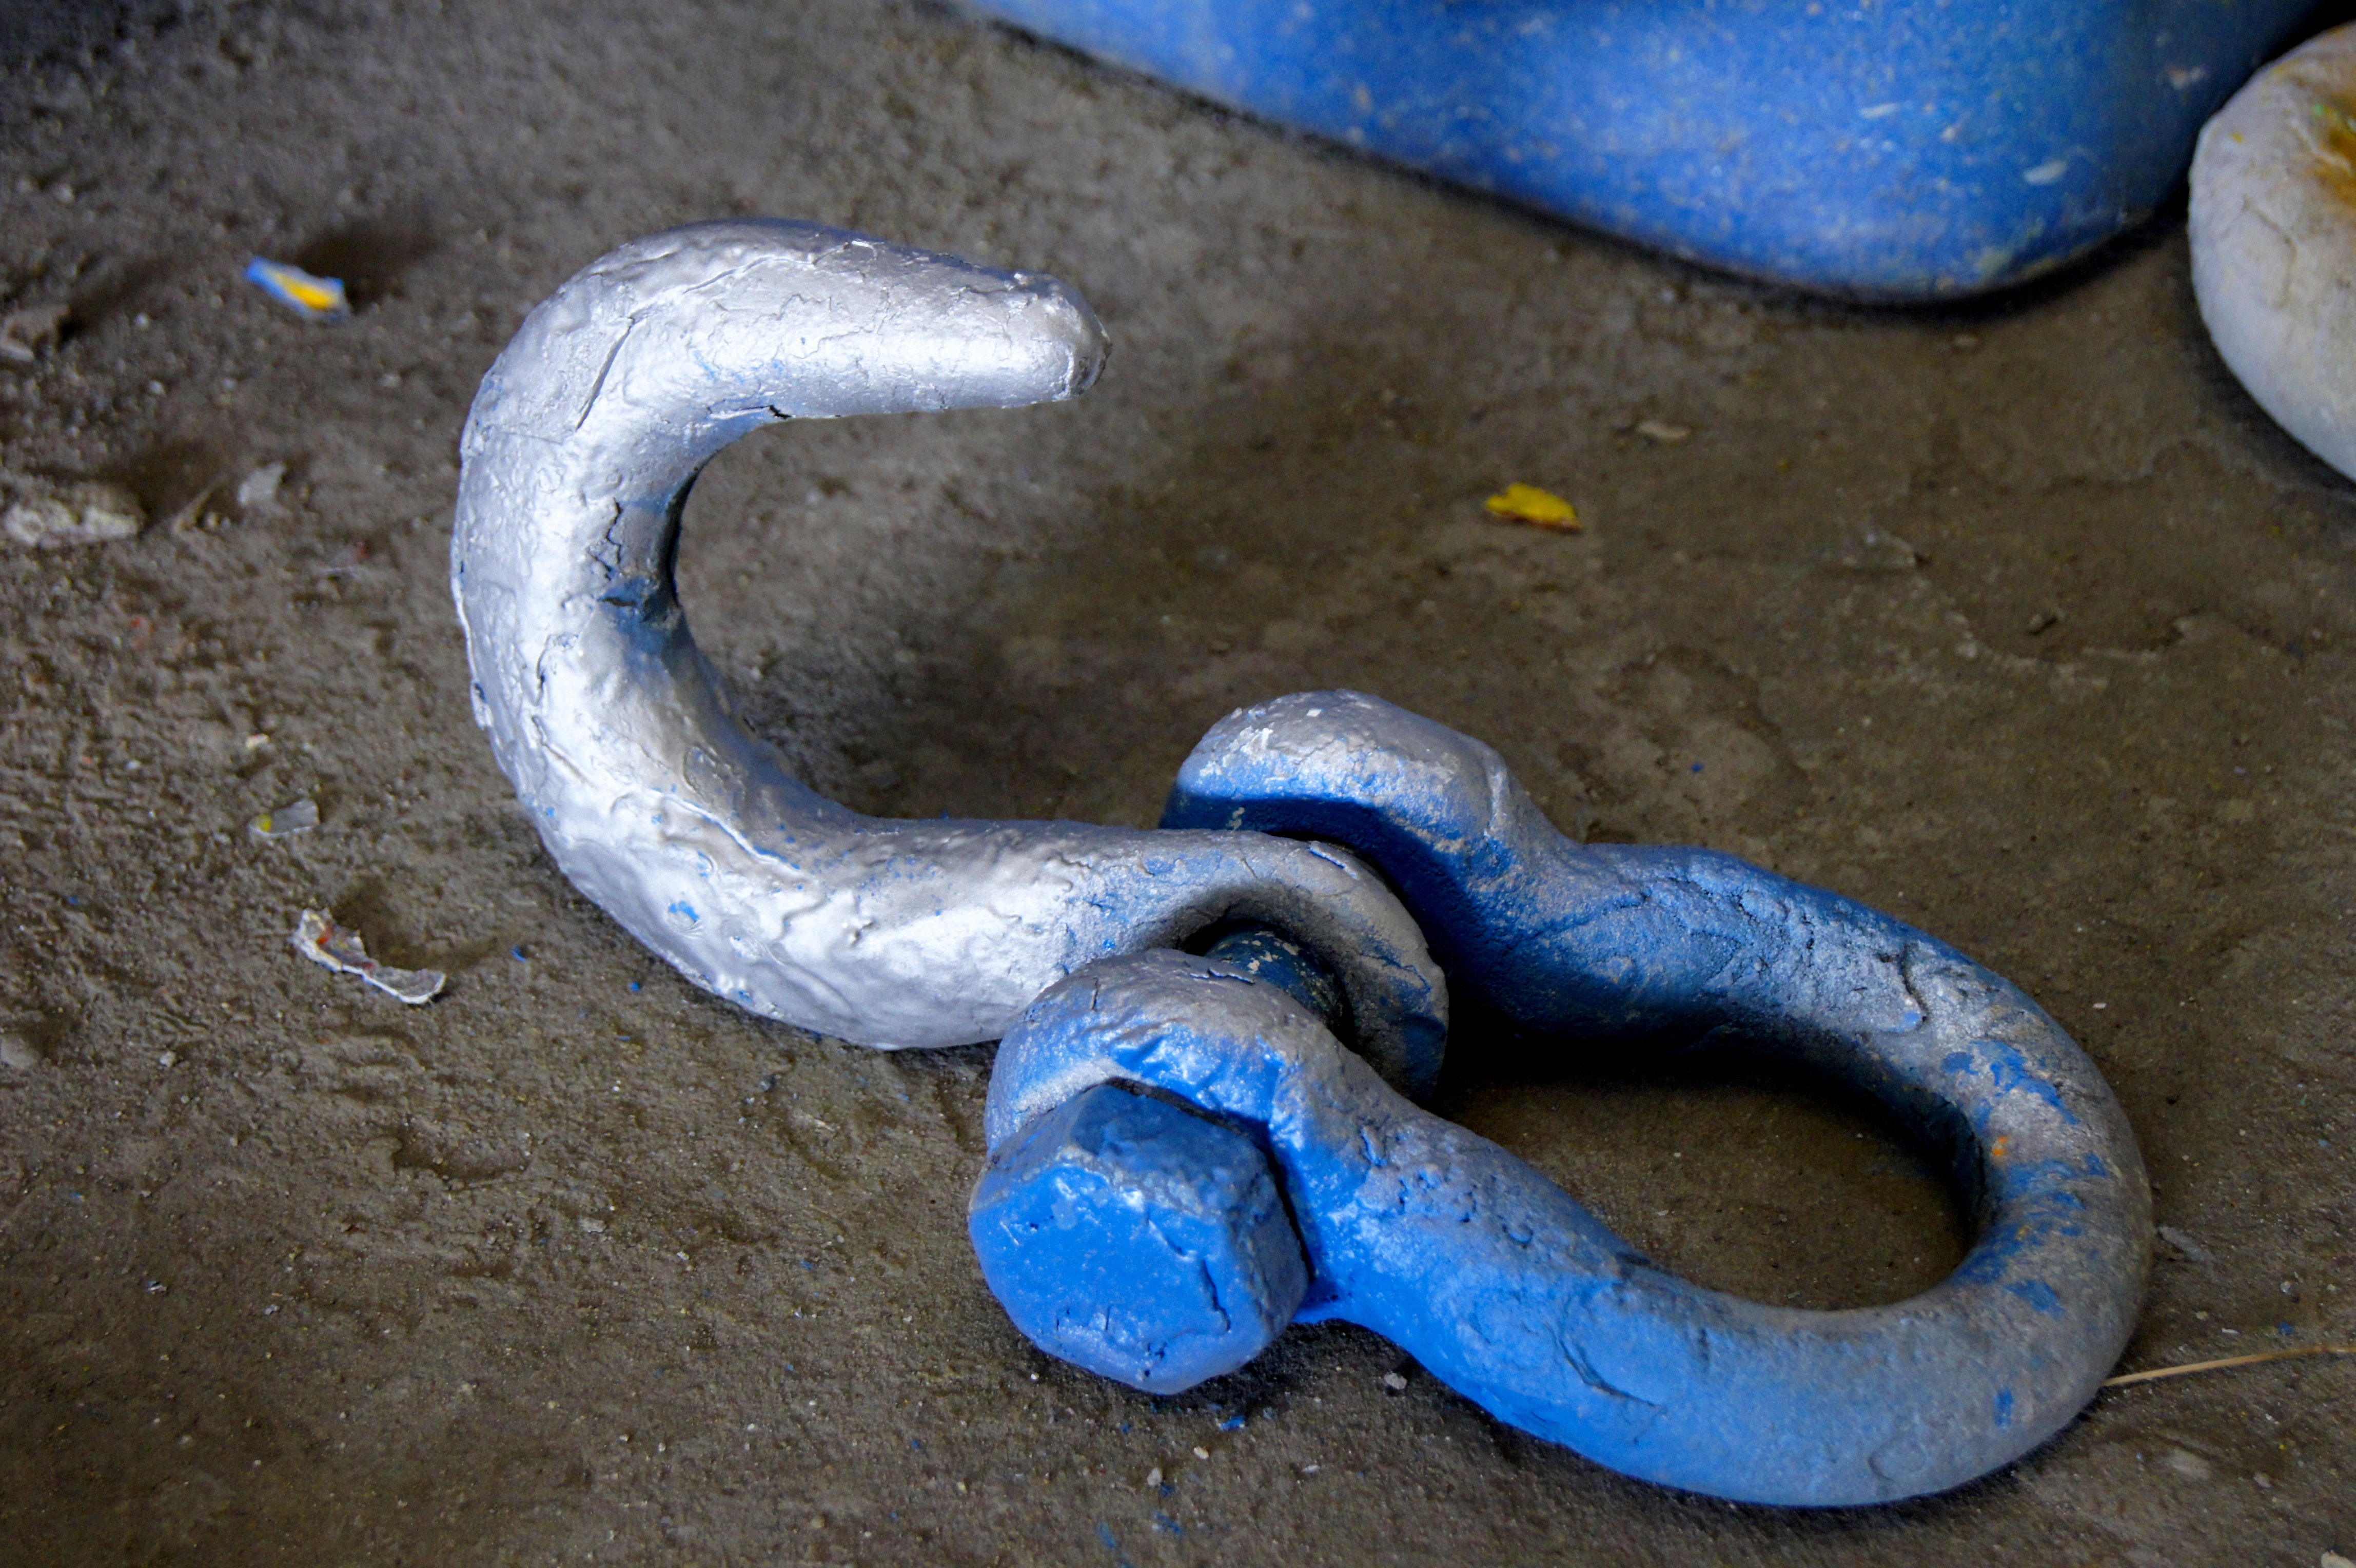
work, technology, number, metal, blue, industry, business, reptile, object, painting, hook, worker, grey, snake, job, serpent, machining, accuracy, coating, know how, m tallerie, surfaces, metallization, scaled reptile